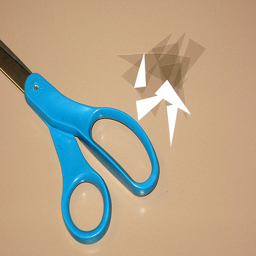
The scissors lie next to the cut scraps of paper.
A pair of blue handled scissors on a white table.
A scissors with a blue handle rests besides scraps of paper.
The blue pair of scissors is next to cut pieces of plastic.
A pair of blue scissors next to cut up pieces of paper.